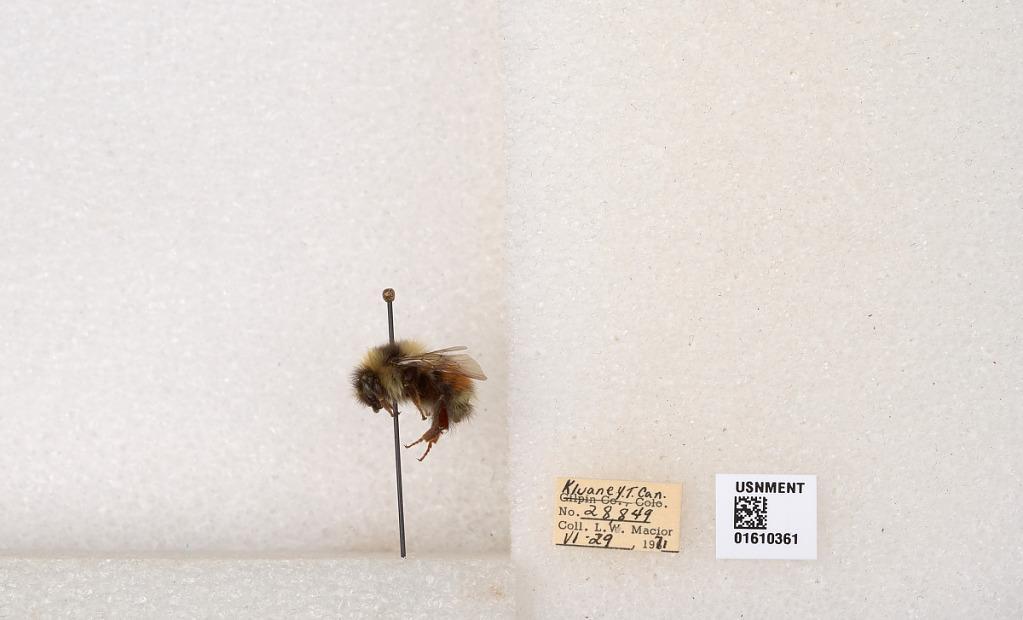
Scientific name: Bombus (Pyrobombus) sylvicola Kirby
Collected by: L. Macior
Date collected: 1971-6-29
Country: Canada
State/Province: Yukon Territory
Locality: Kluane National Park and Reserve
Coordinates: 60.7493, -139.504